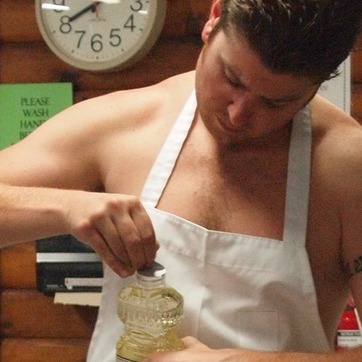
Material: skin